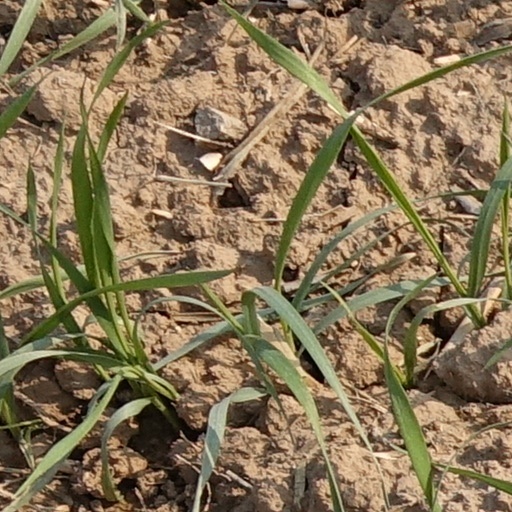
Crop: wheat